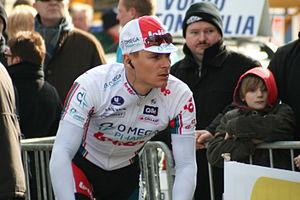
Tom Stubbe lors des Trois jours de Flandre occidentale 2010
Tom Stubbe est un coureur cycliste belge.